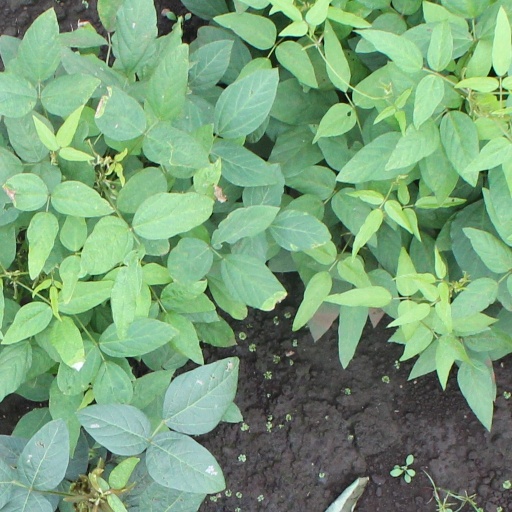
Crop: soybean